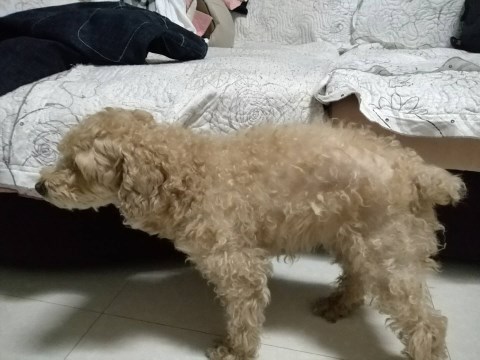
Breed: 7449-n000128-teddy